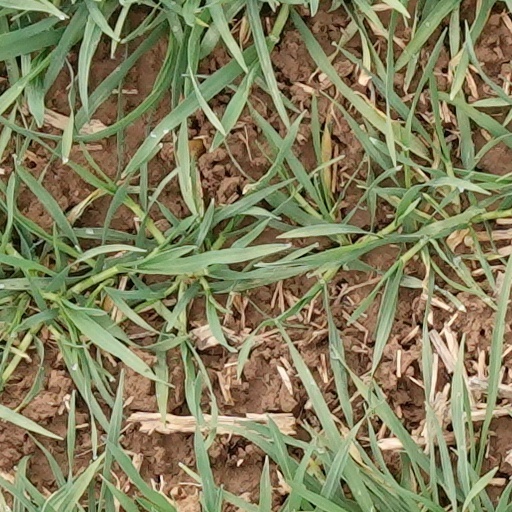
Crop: wheat